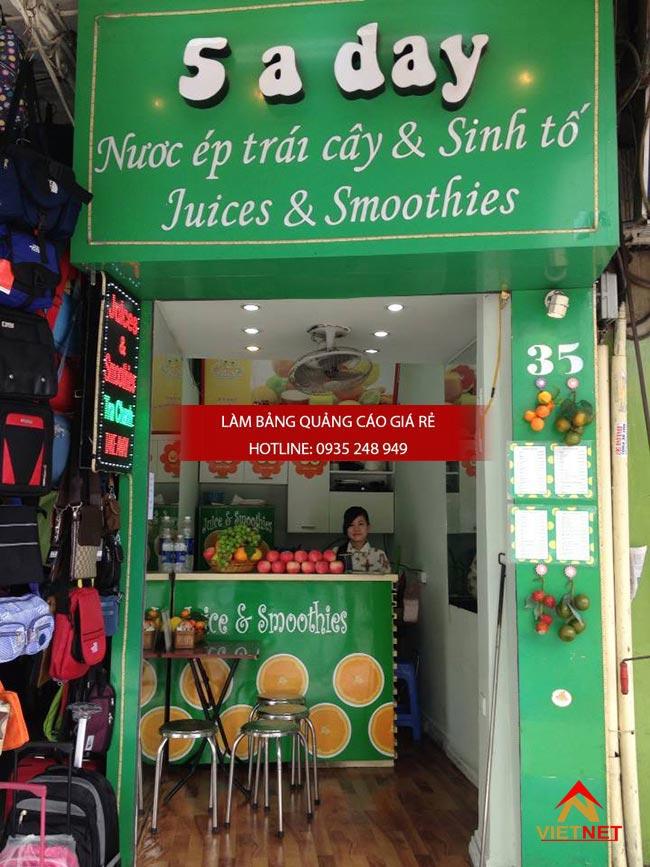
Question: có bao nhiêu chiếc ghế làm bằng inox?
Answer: có bốn chiếc